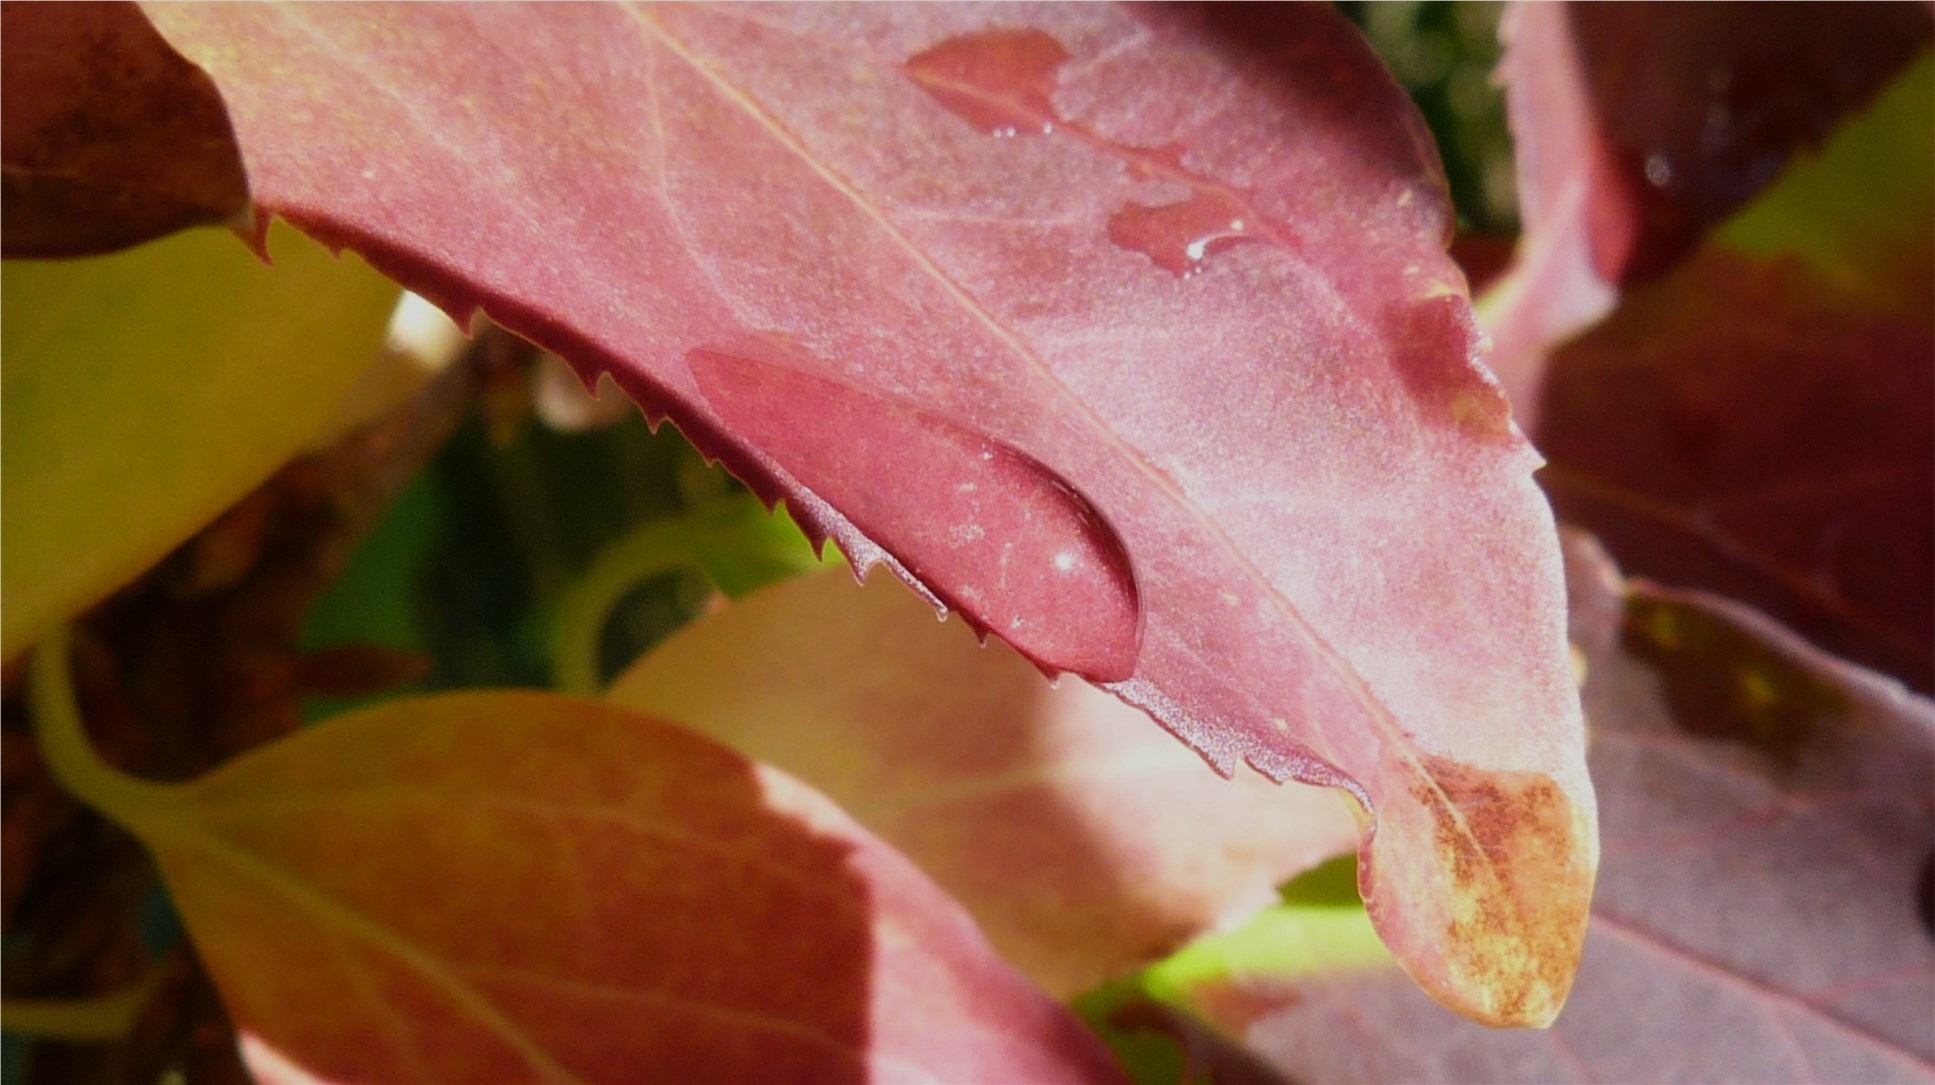
nature, blossom, dew, plant, morning, leaf, flower, petal, spring, red, macro, autumn, botany, pink, flora, dew drop, close up, detail, macro photography, flowering plant, plant stem, land plant